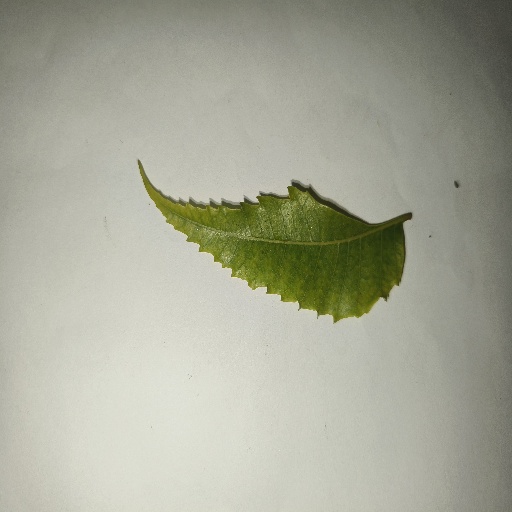
Species: Neem
Leaf condition: Yellow Leaf